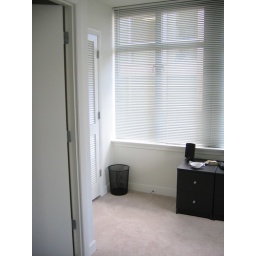
The master bathroom door is in the foreground.